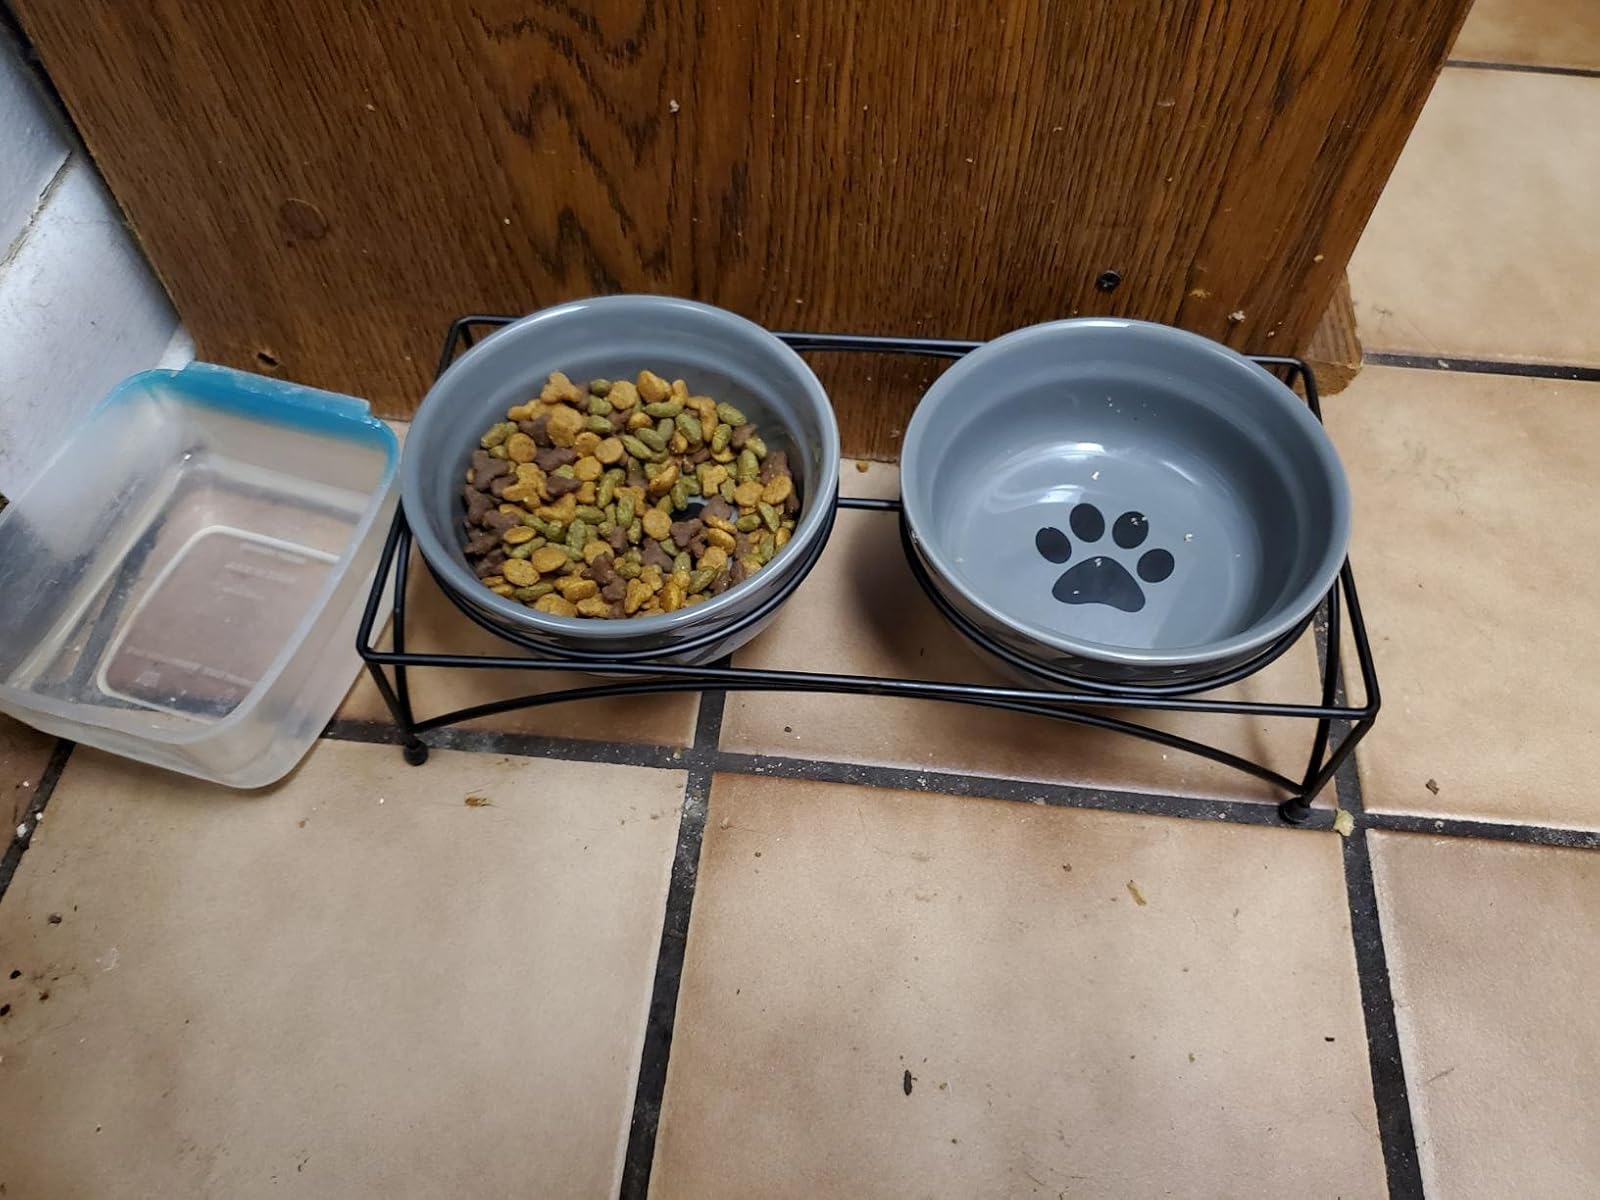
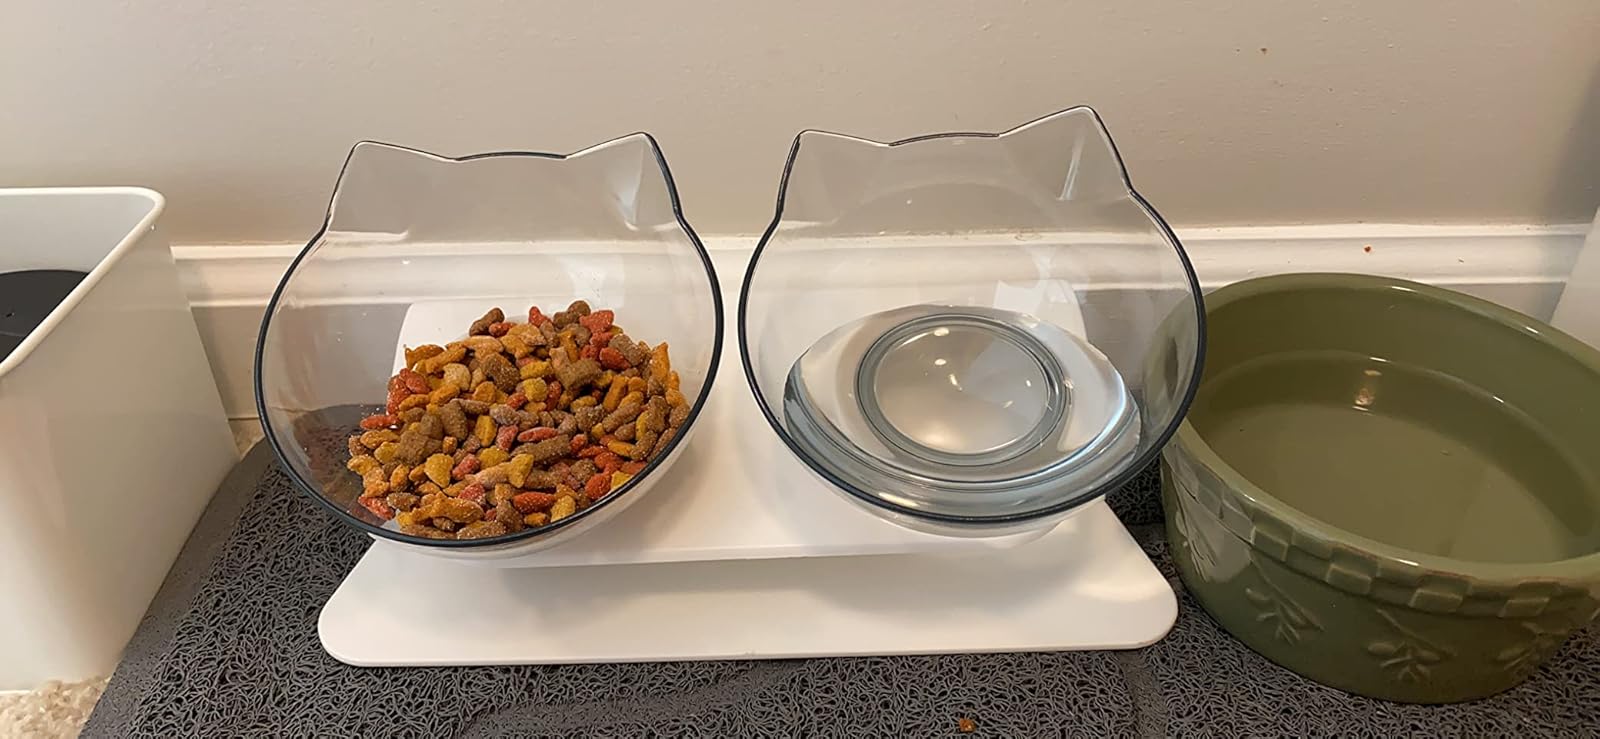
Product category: items_bowl
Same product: no